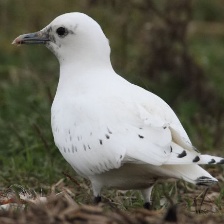
Species: IVORY GULL
Scientific name: PAGOPHILA EBURNEA